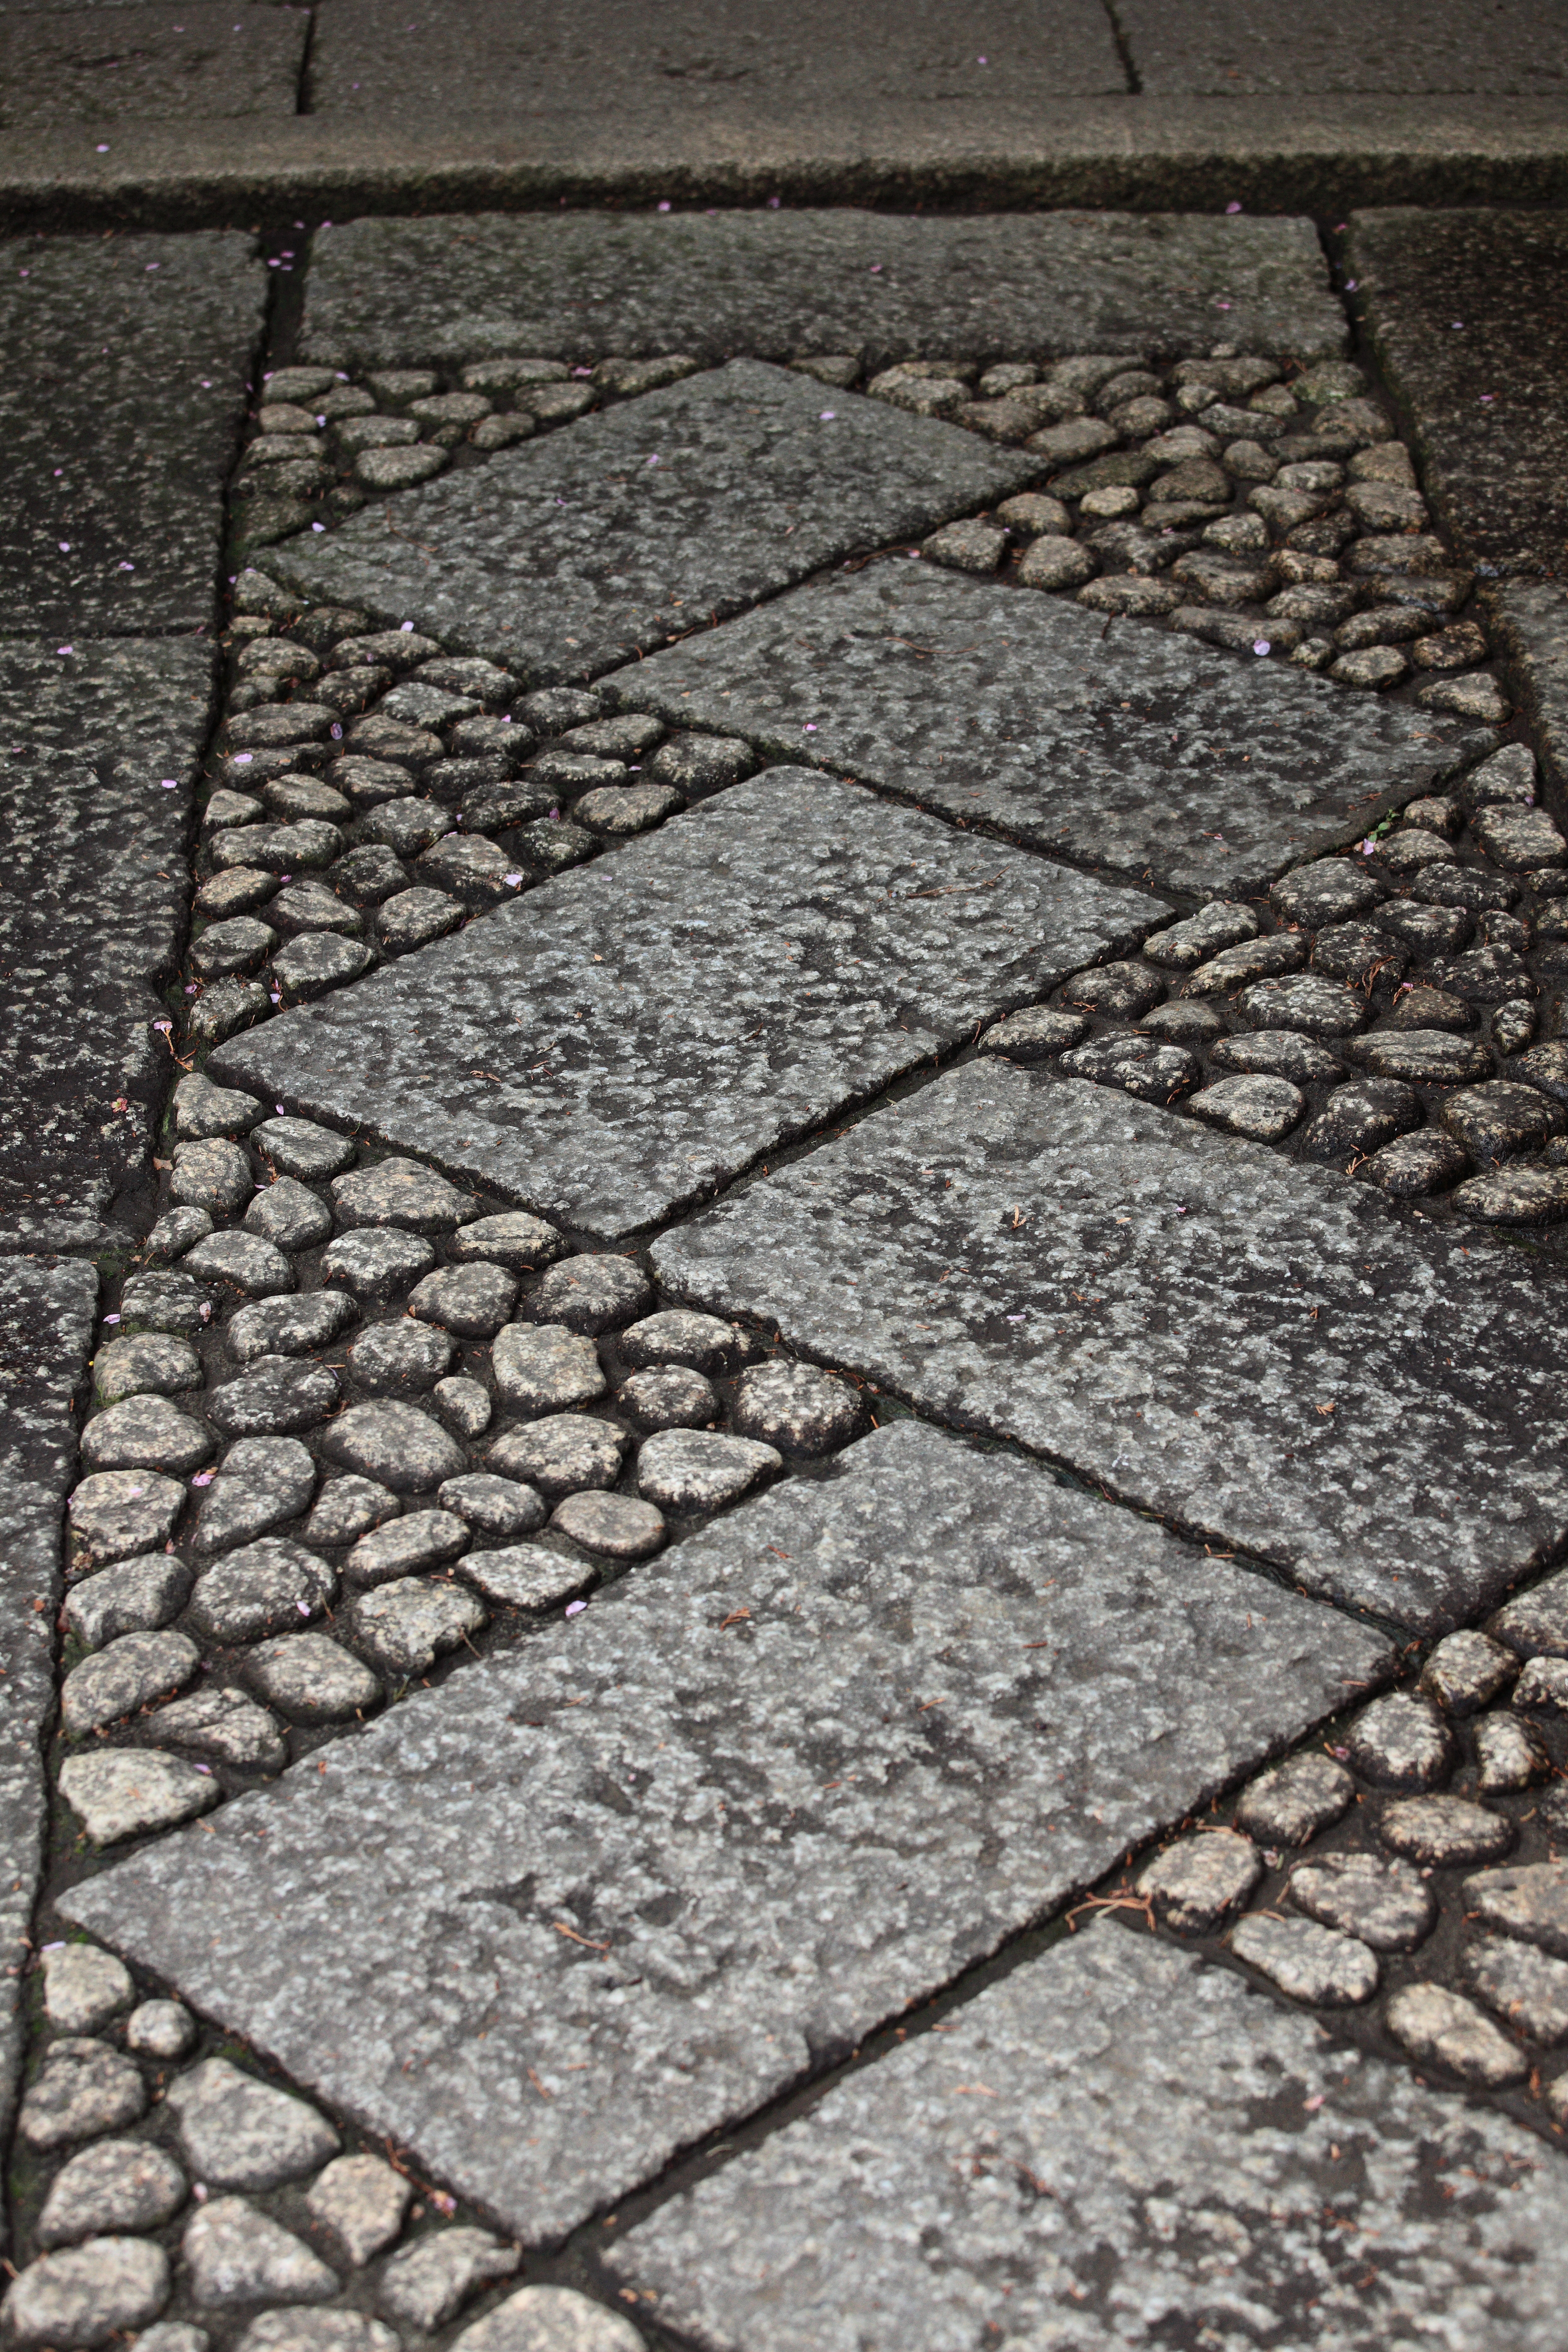
road, sidewalk, floor, cobblestone, wall, stone, asphalt, pavement, walkway, line, high, soil, lane, material, 5d, hires, markii, hi, res, resolution, flooring, road surface